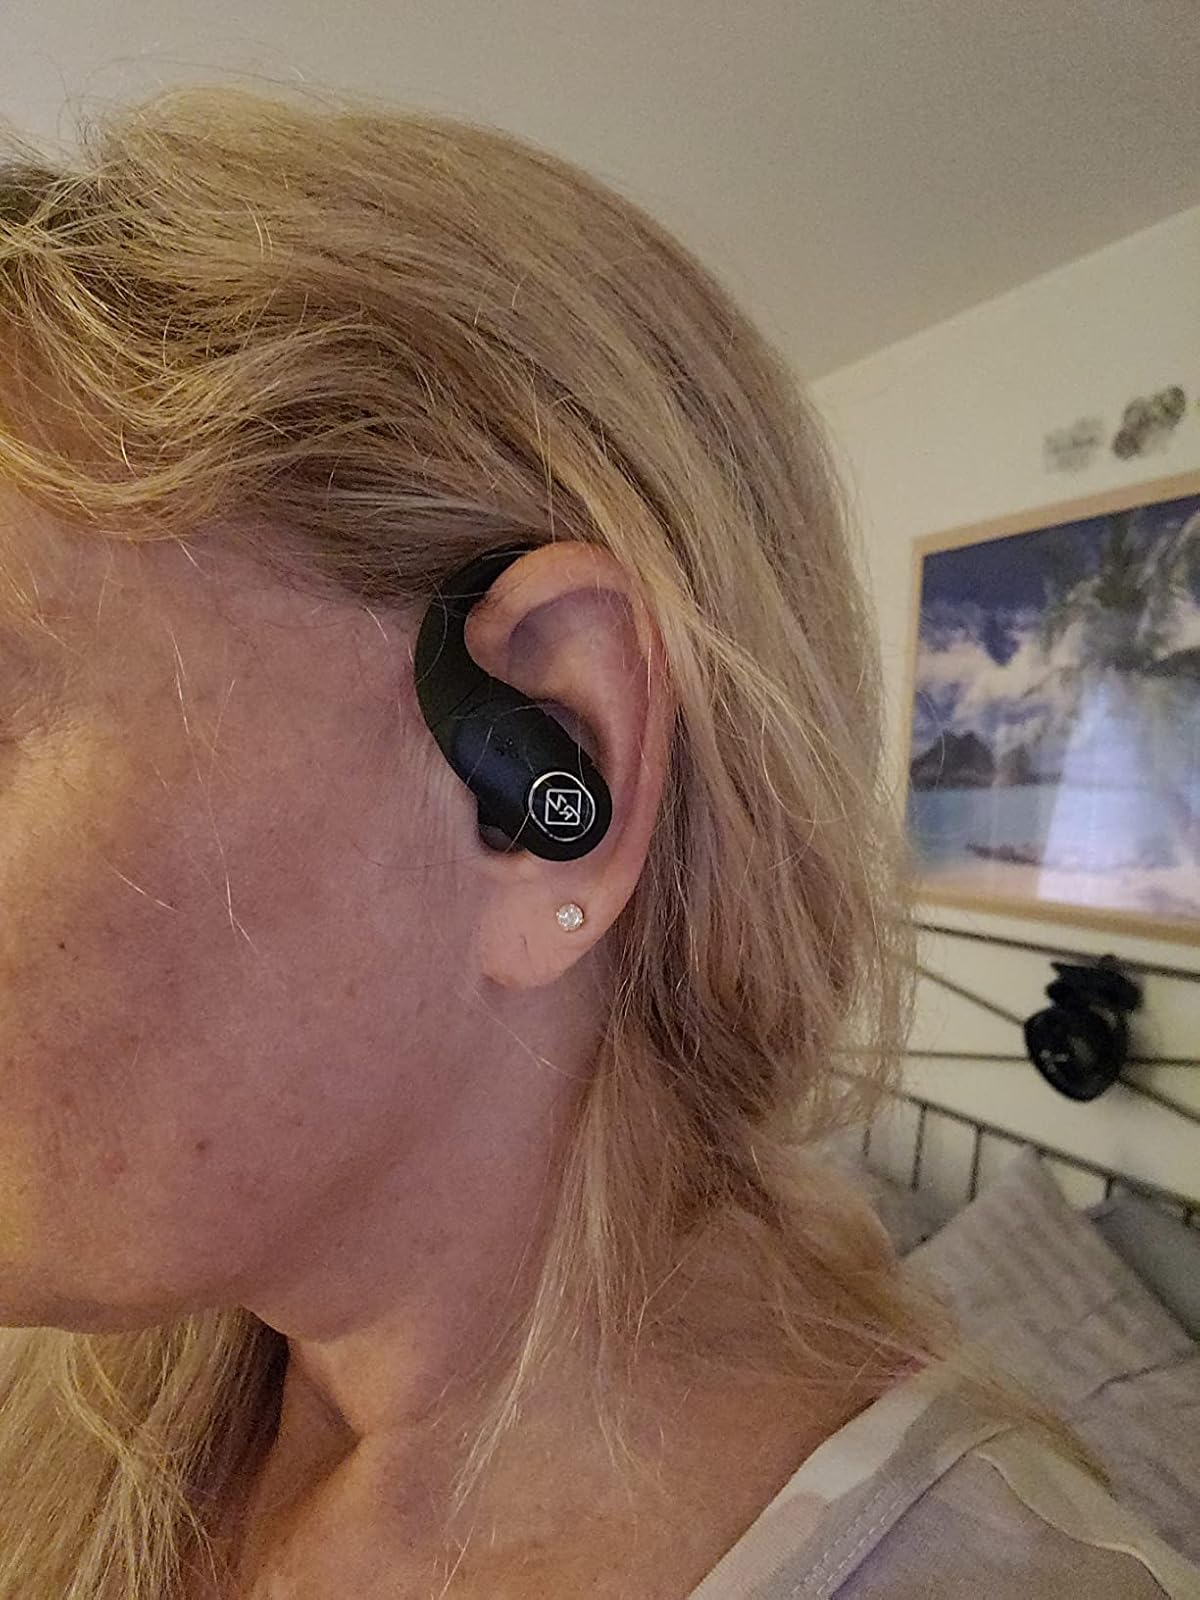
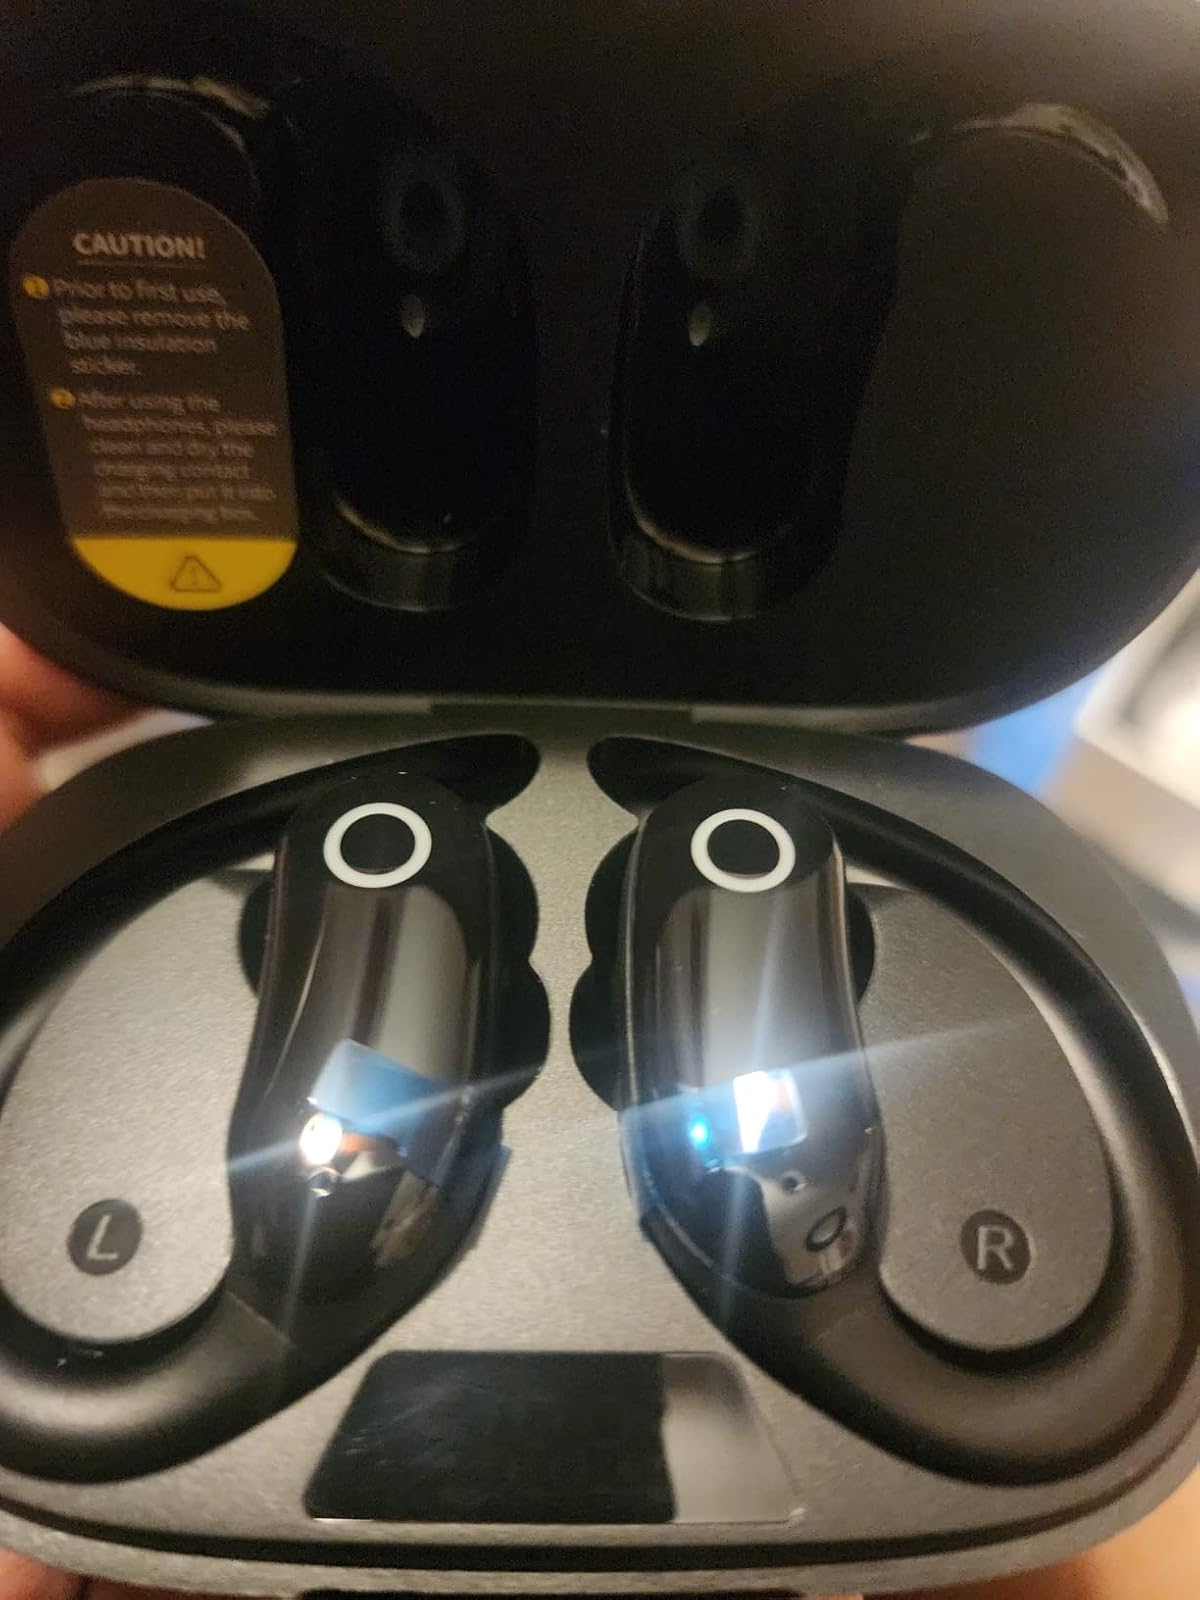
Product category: earbuds
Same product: no